Lugano–Ponte Tresa Railway

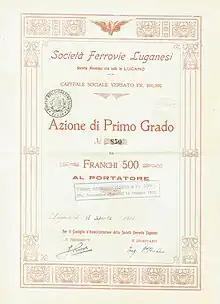
Share of the Società Ferrovie Luganesi, issued 18. April 1911

The first proposal for a railway between Lugano and Ponte Tresa dates back to 1877, when a standard gauge line was proposed with the expectation it would be extended to Varese in Italy. However nothing was done until 1910, when the "Ferrovie Luganesi" company was founded to construct a narrow gauge electric railway between the two towns.